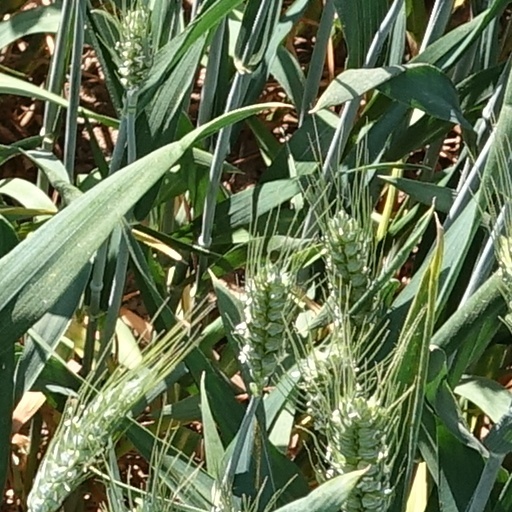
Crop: wheat